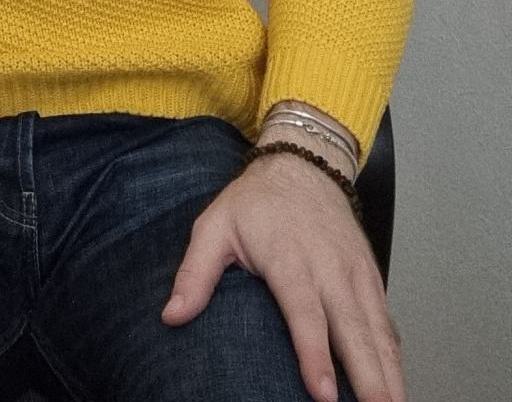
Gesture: no_gesture